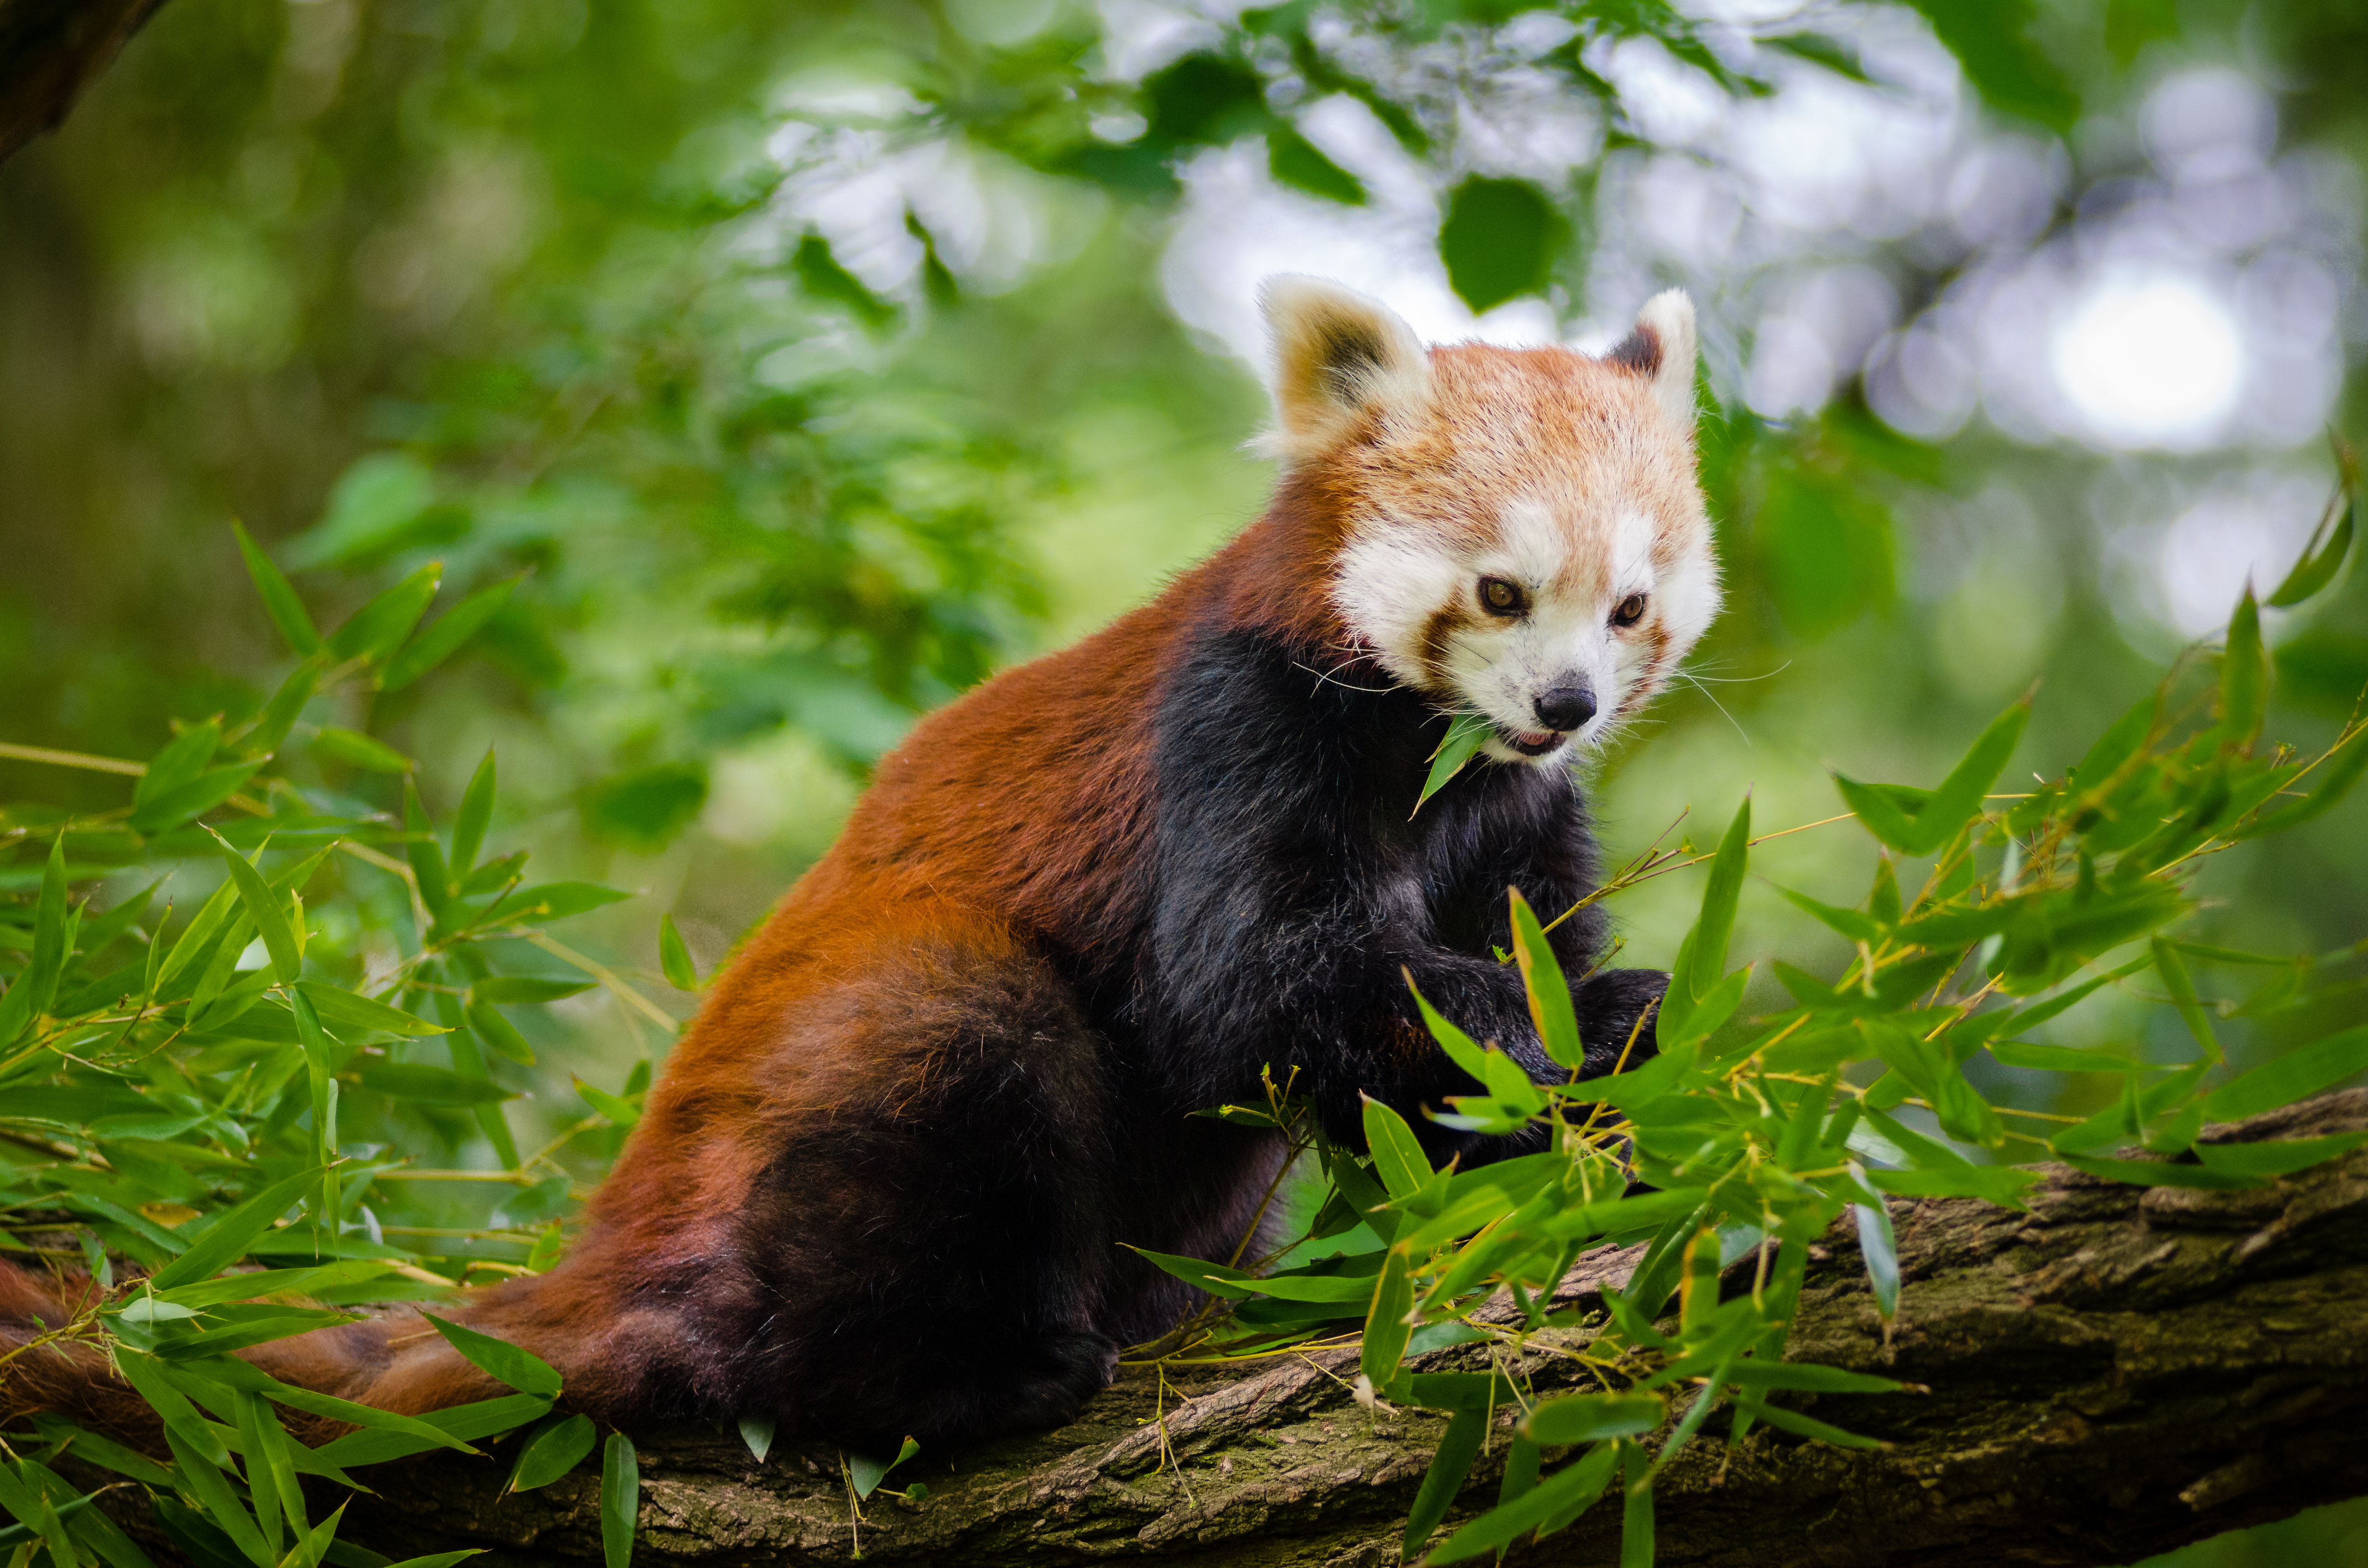
bokeh, animal, wildlife, zoo, red, mammal, fauna, red panda, panda, endangered, vertebrate, germany